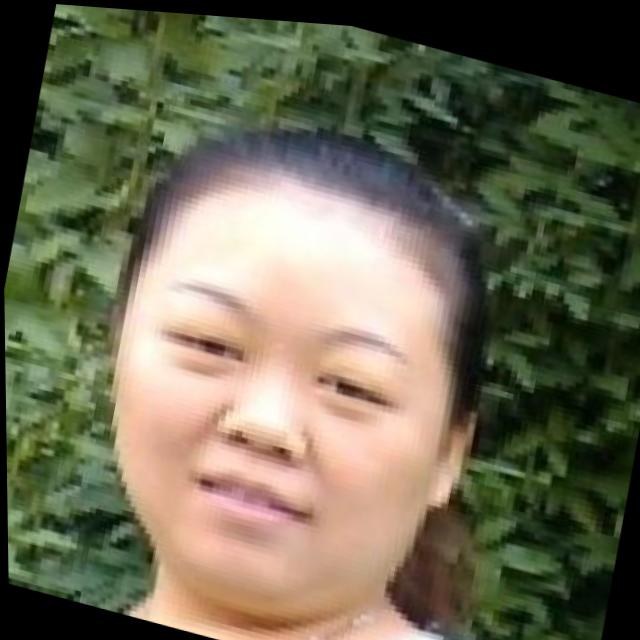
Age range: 21-44